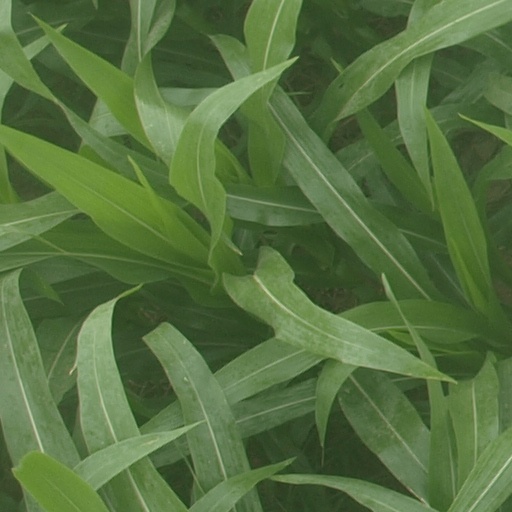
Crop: maize; corn